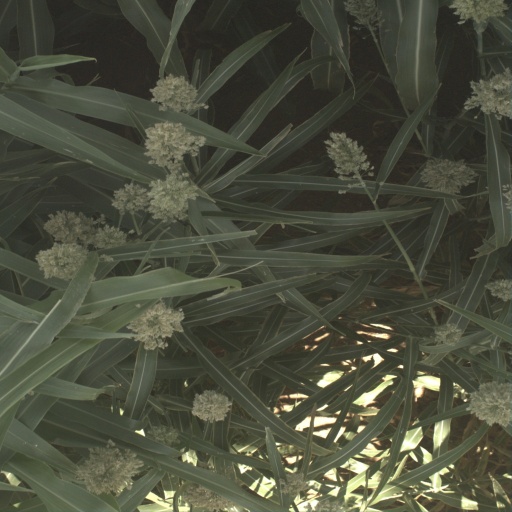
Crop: sorghum